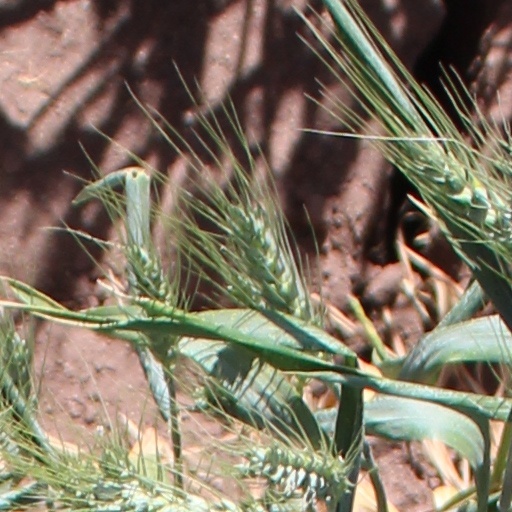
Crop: wheat